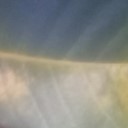
Label: Leaf_rust